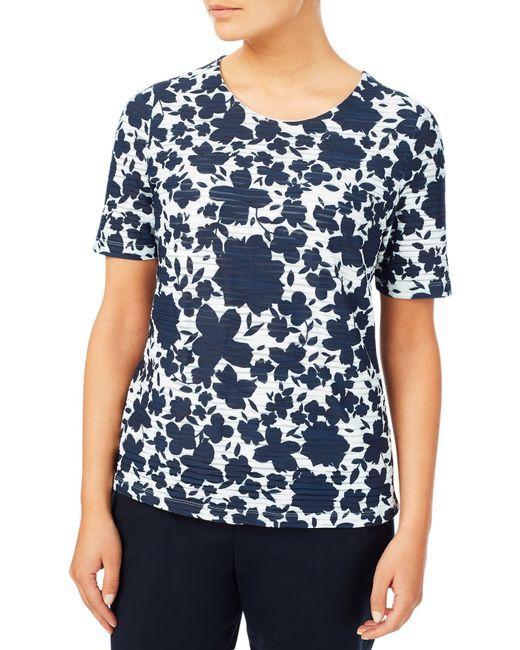
Schwarzes Kurzarm-T-Shirt mit Blumendruck